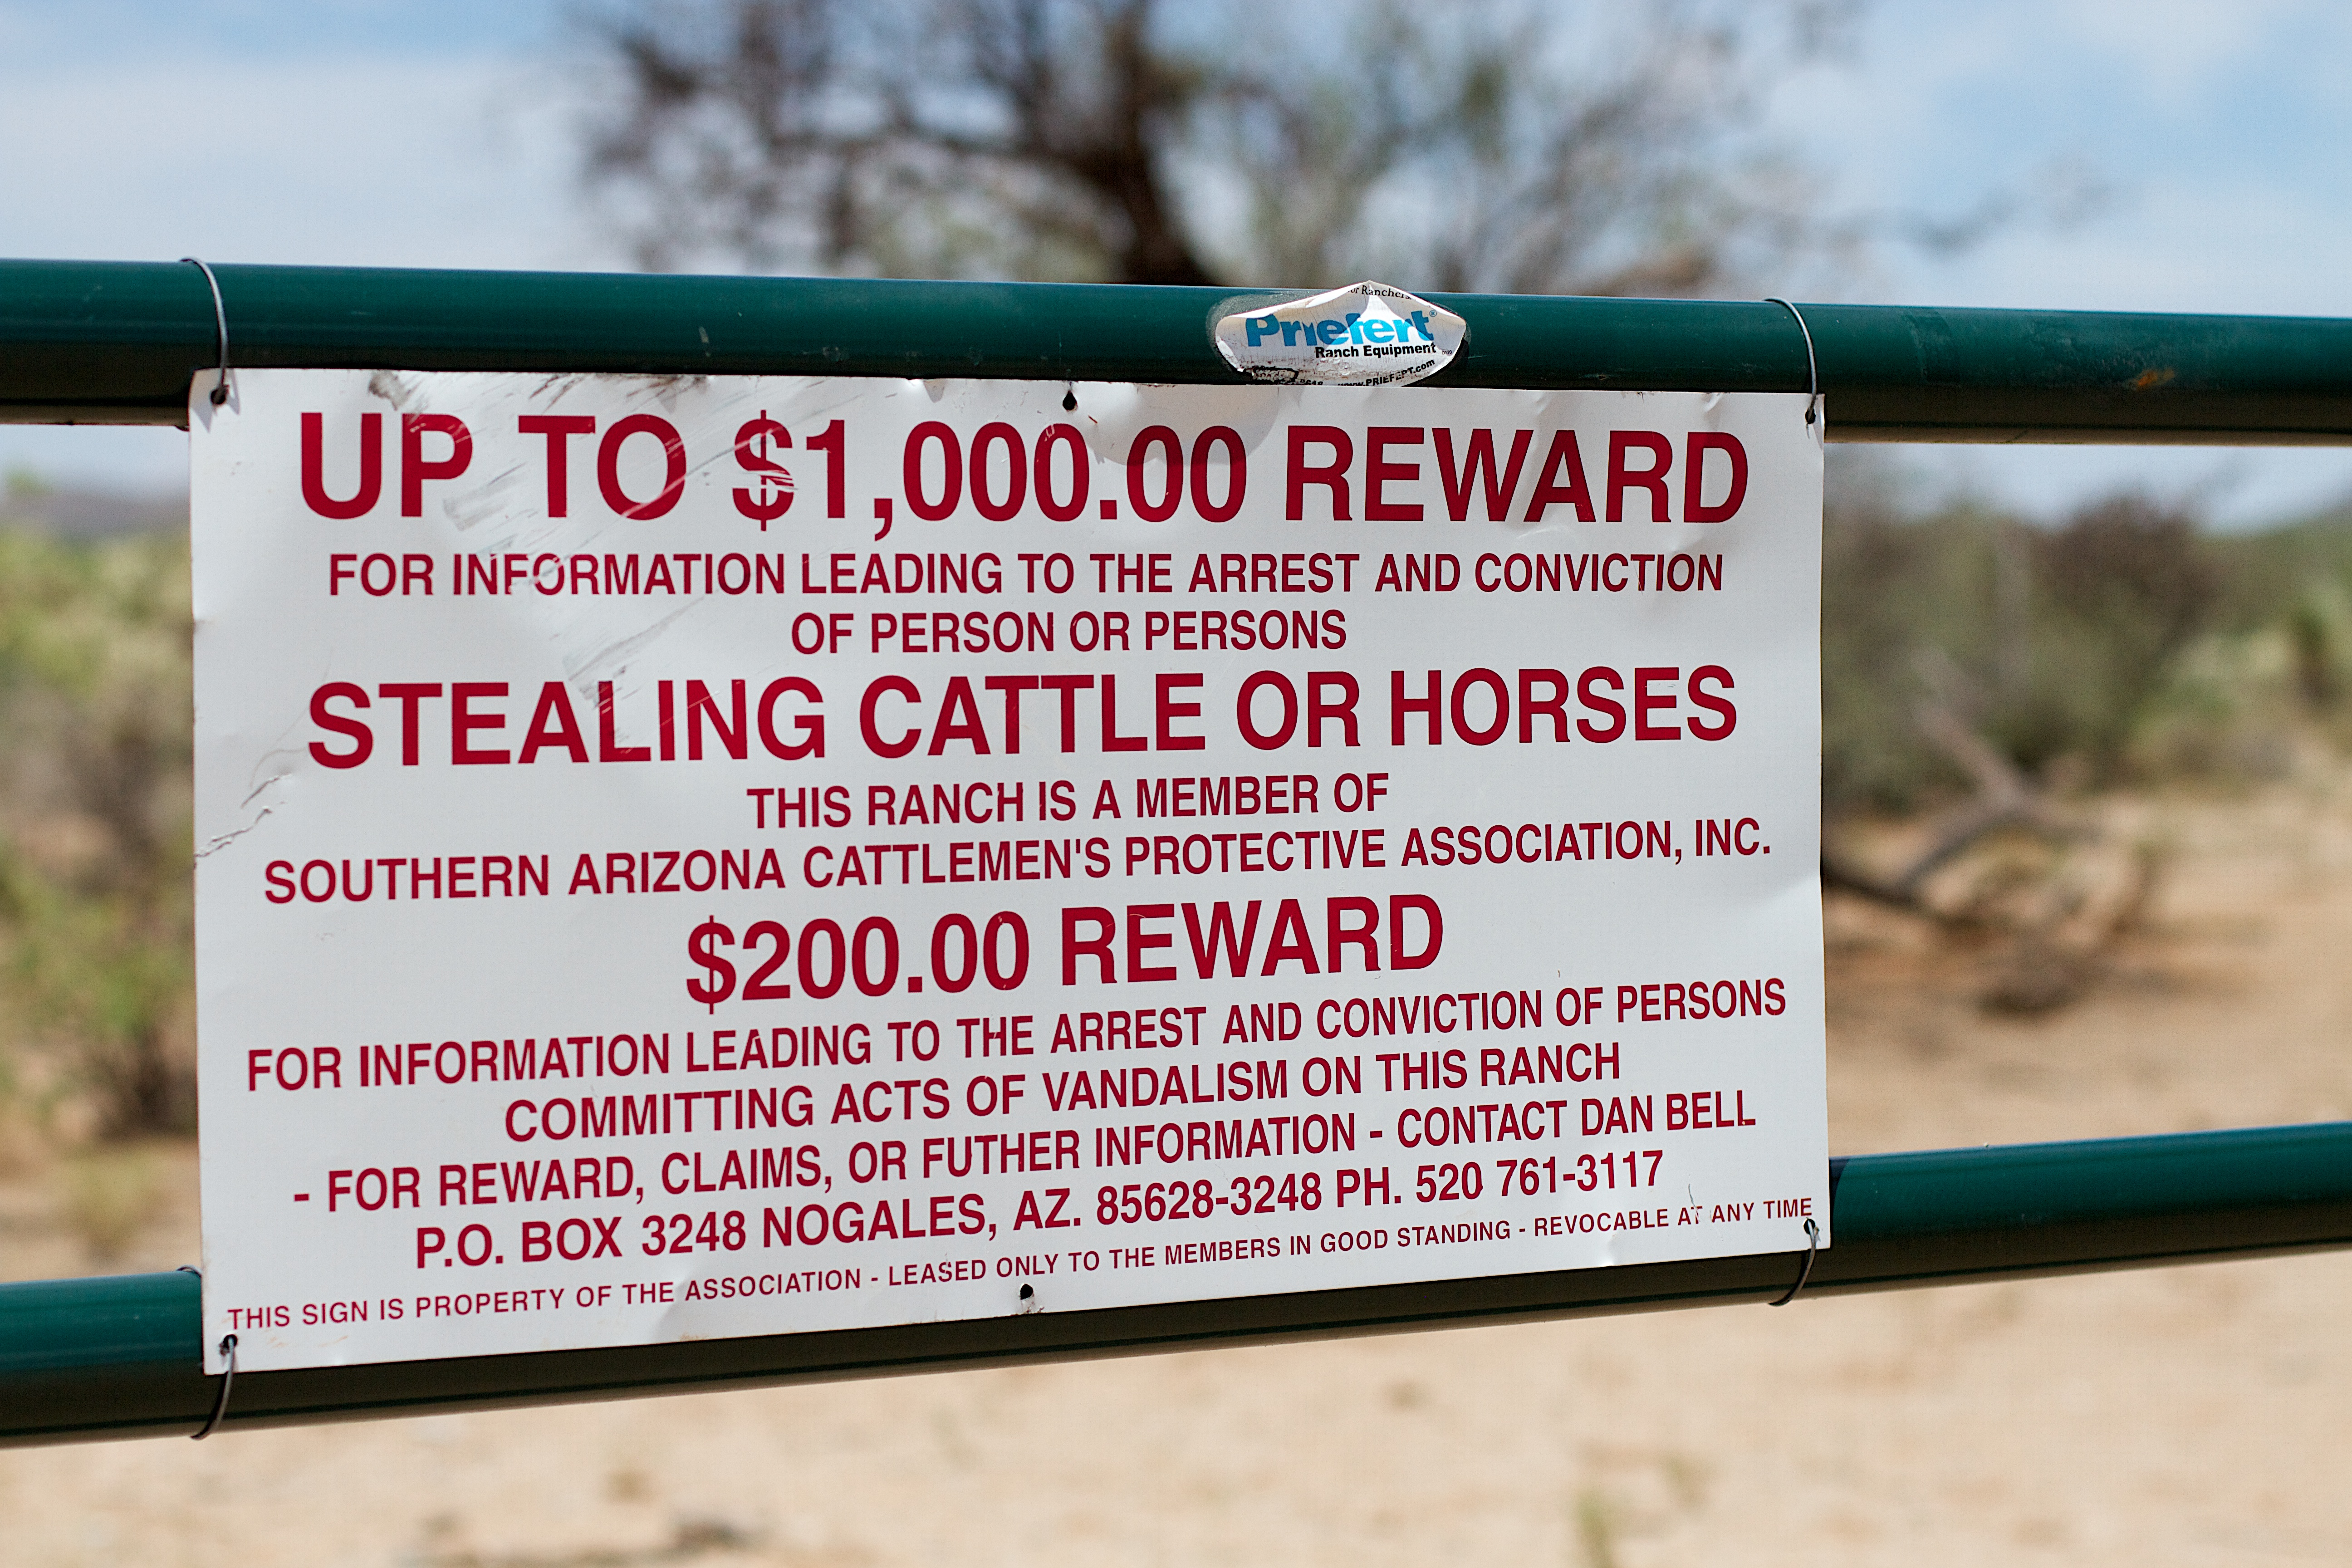
advertising, sign, banner, street sign, signage